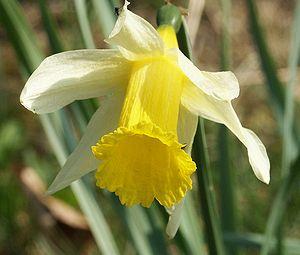
""" I Wandered Lonely as a Cloud "" est un poème lyrique de William Wordsworth, c'est son œuvre la plus célèbre.